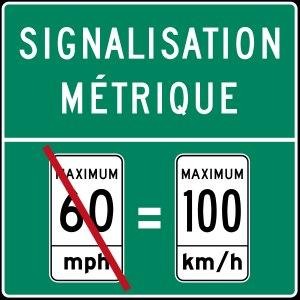
Au Canada, les limitations de vitesse sont les suivantes :
Cet article traite des événements qui se sont produits durant l'année 1975 au Québec.
Le réseau autoroutier québécois est un réseau d'autoroutes et de voies rapides dans la province de Québec, au Canada. Composé de 31 itinéraires différents, dont la numérotation est tributaire de leur fonction, le réseau est concentré dans la région métropolitaine de Montréal, traversée par 18 de ces voies.
La plupart des panneaux utilisés en Amérique sont généralement influencés par le Manual on Uniform Traffic Control Devices, publié pour la première fois en 1935, ce qui reflète l'influence des États-Unis sur la région. Des pays situés sur d'autres continents utilisent eux aussi des panneaux inspirés du MUTCD, comme l'Australie, l'Indonésie, l'Irlande, le Japon, la Malaisie et la Nouvelle-Zélande. Ce sont également des pays où on roule du côté gauche de la route.